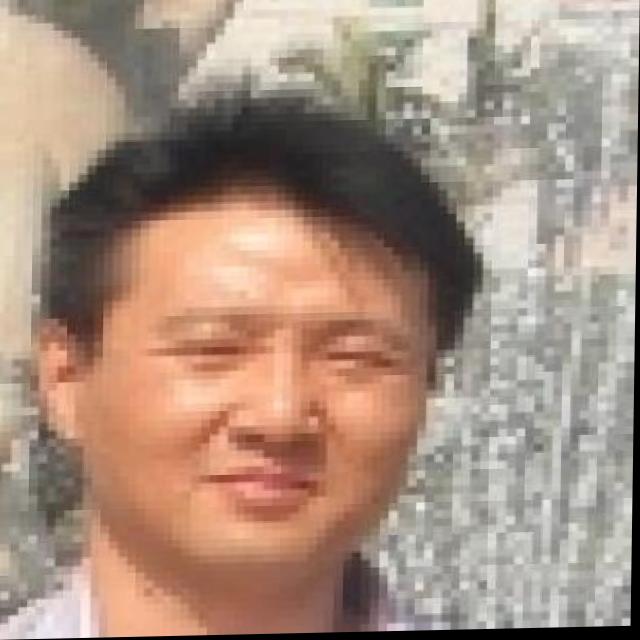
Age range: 21-44